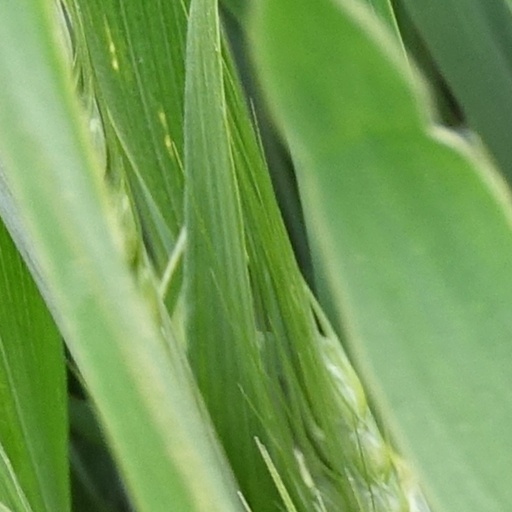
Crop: wheat